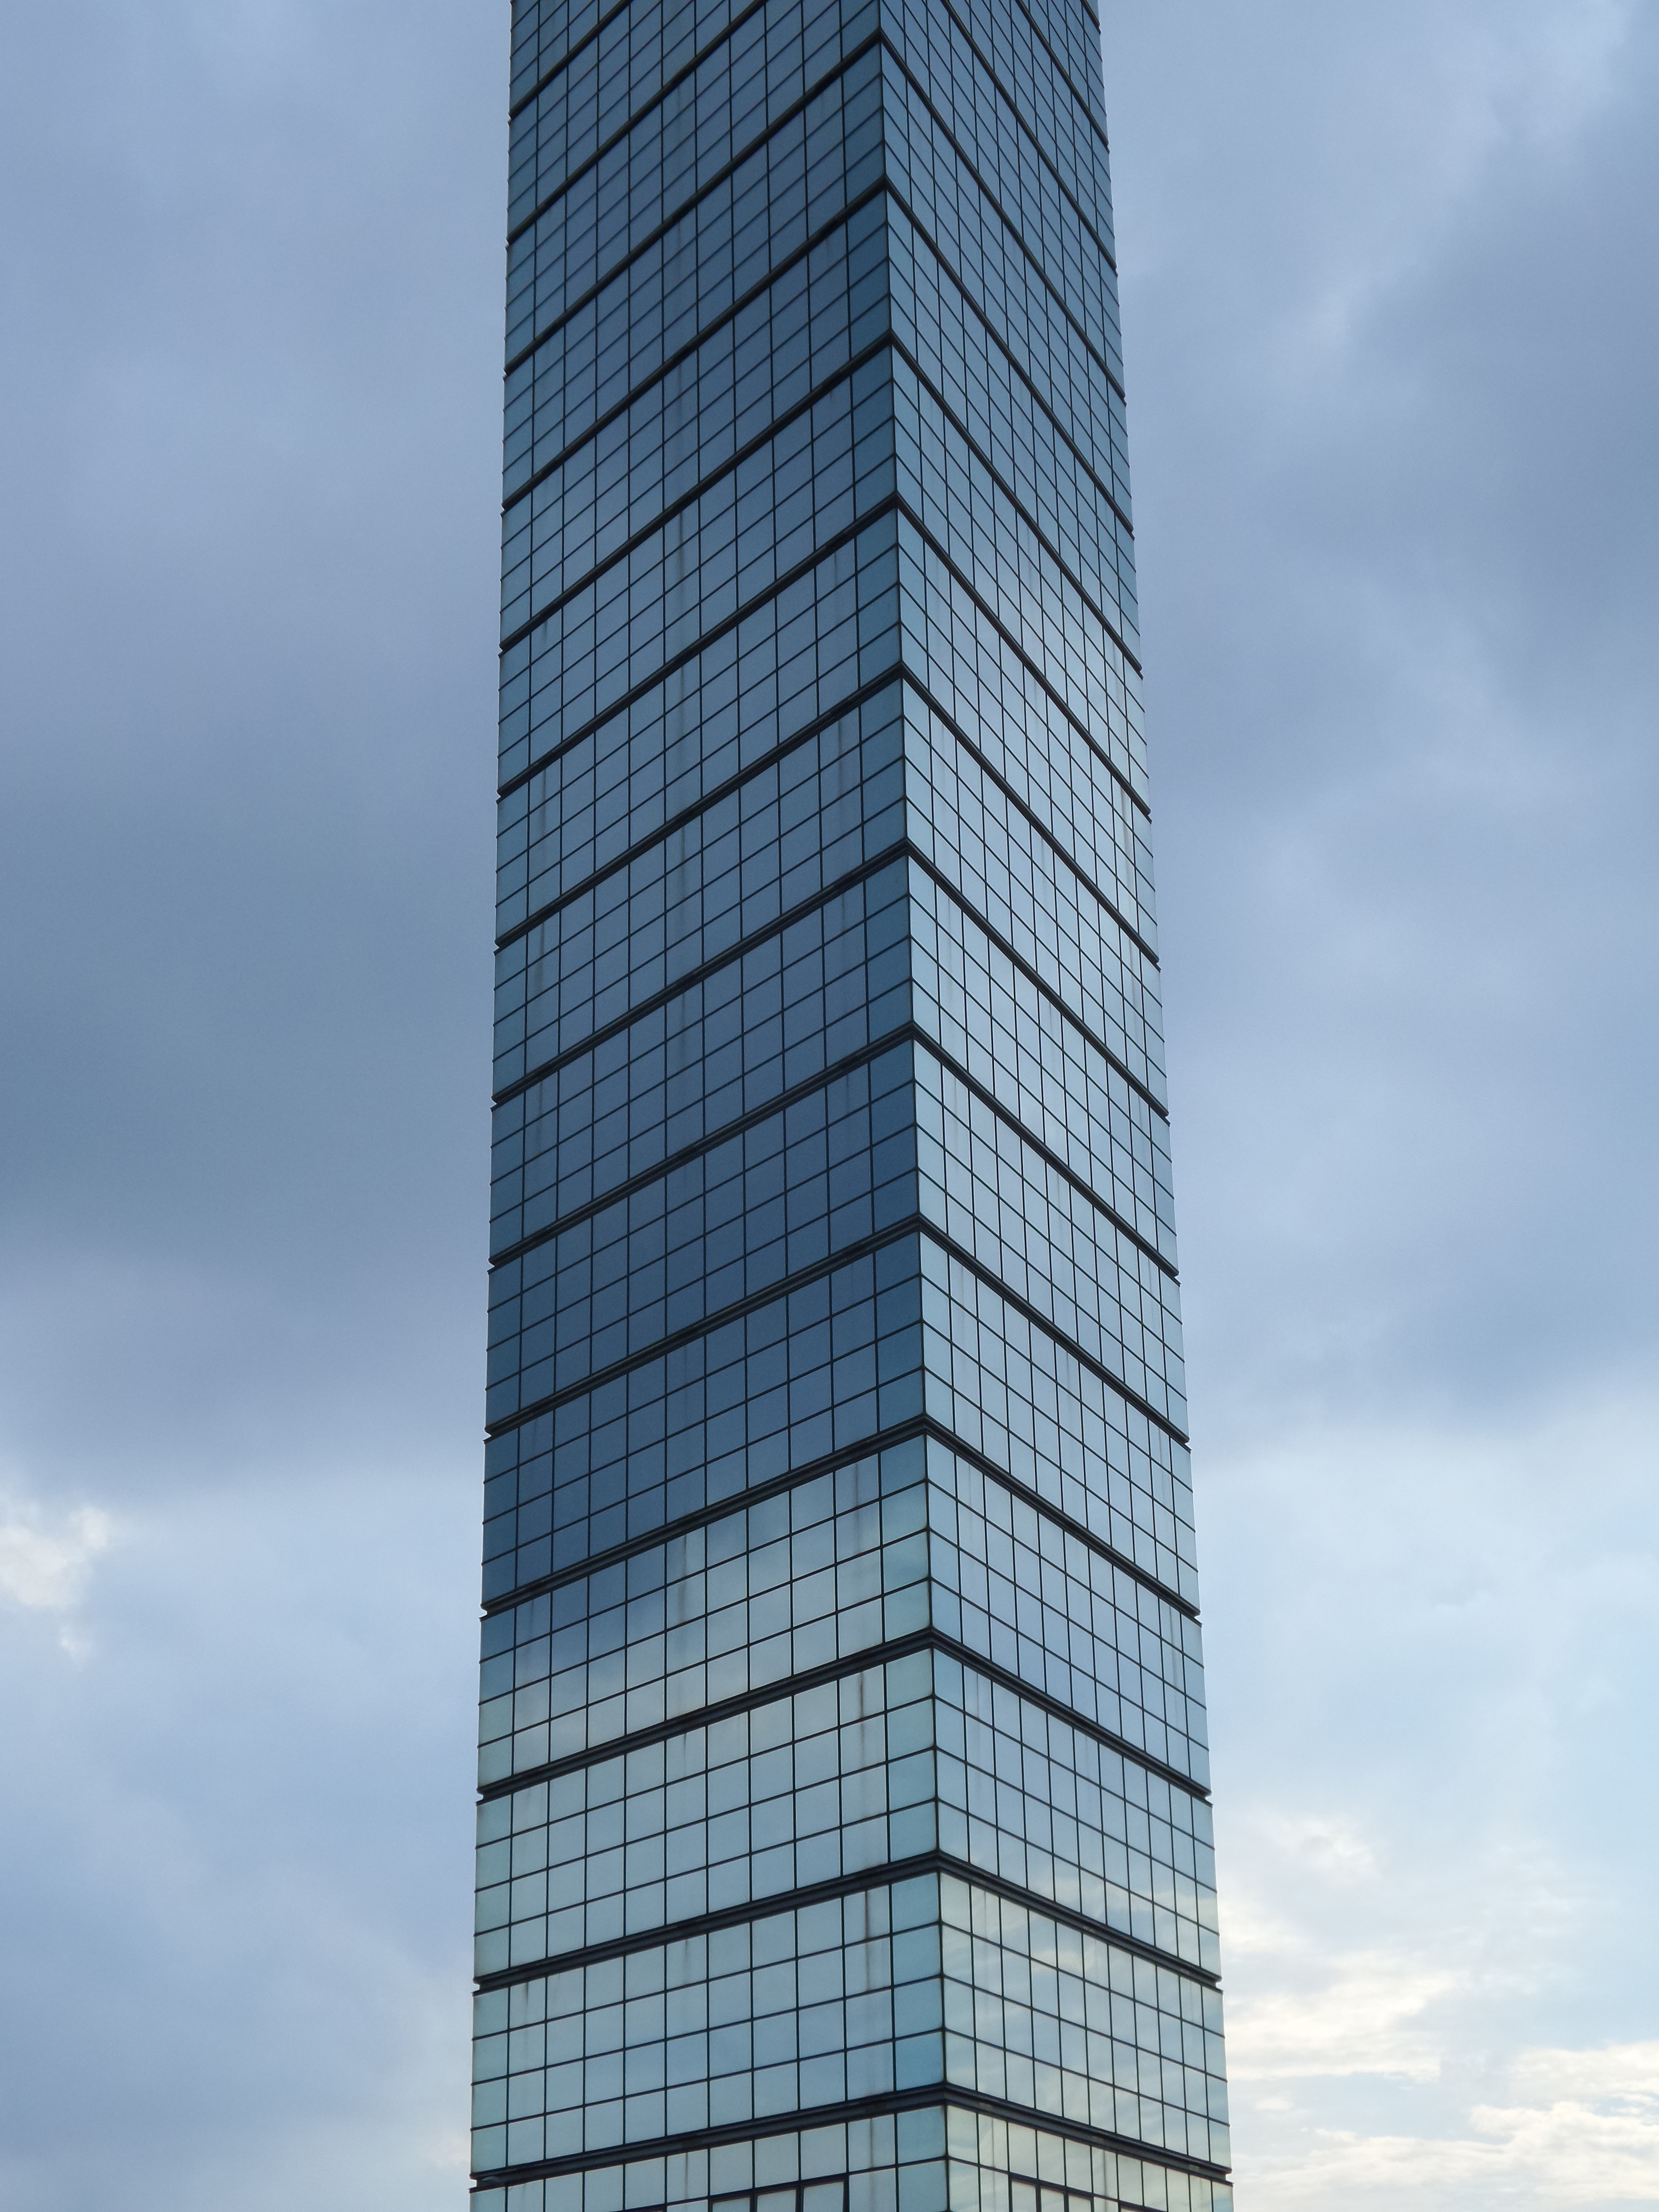
architecture, building, skyscraper, downtown, tower, landmark, facade, port, tower block, tokyo, chiba, infinite, brutalist architecture